Johannesburg

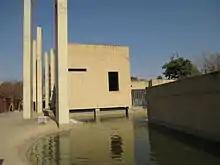
Apartheid Museum

Upon the creation of the Metropolitan Municipality in 2000 the city was subdivided into eleven regions, simply named Region 1 to Region 11. These were reorganised in 2006 into the current seven regions named alphabetically Region A to Region G, as shown on the nearby map.